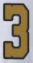
Number: 3